Natural Environment Research Council

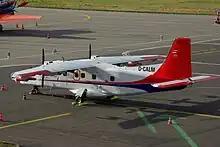
The Dornier Do 228 of the Natural Environment Research Council registered D-CALM.

The NERC Airborne Research Facility (ARF) collects and processes remotely sensed data for use by the scientific community. Data are collected from one of four Twin Otter research aircraft (or a Dash 7) operated by British Antarctic Survey, processed by a data analysis team at the Plymouth Marine Laboratory and archived at the National Earth Observation Data Centre (NEODC). Currently the NERC ARF provides radiometrically corrected hyperspectral data from the AISA Fenix and Owl instruments; ground height information from the Leica ALS50-II; and digital photography.